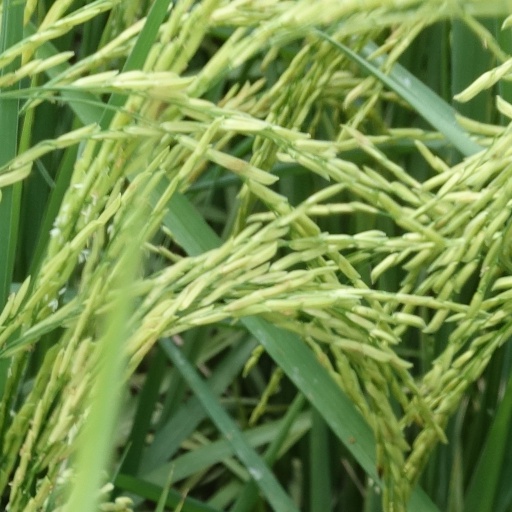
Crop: rice